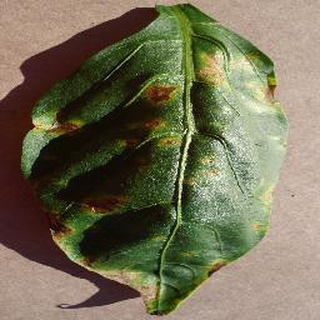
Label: bell_pepper_bacterial_spot